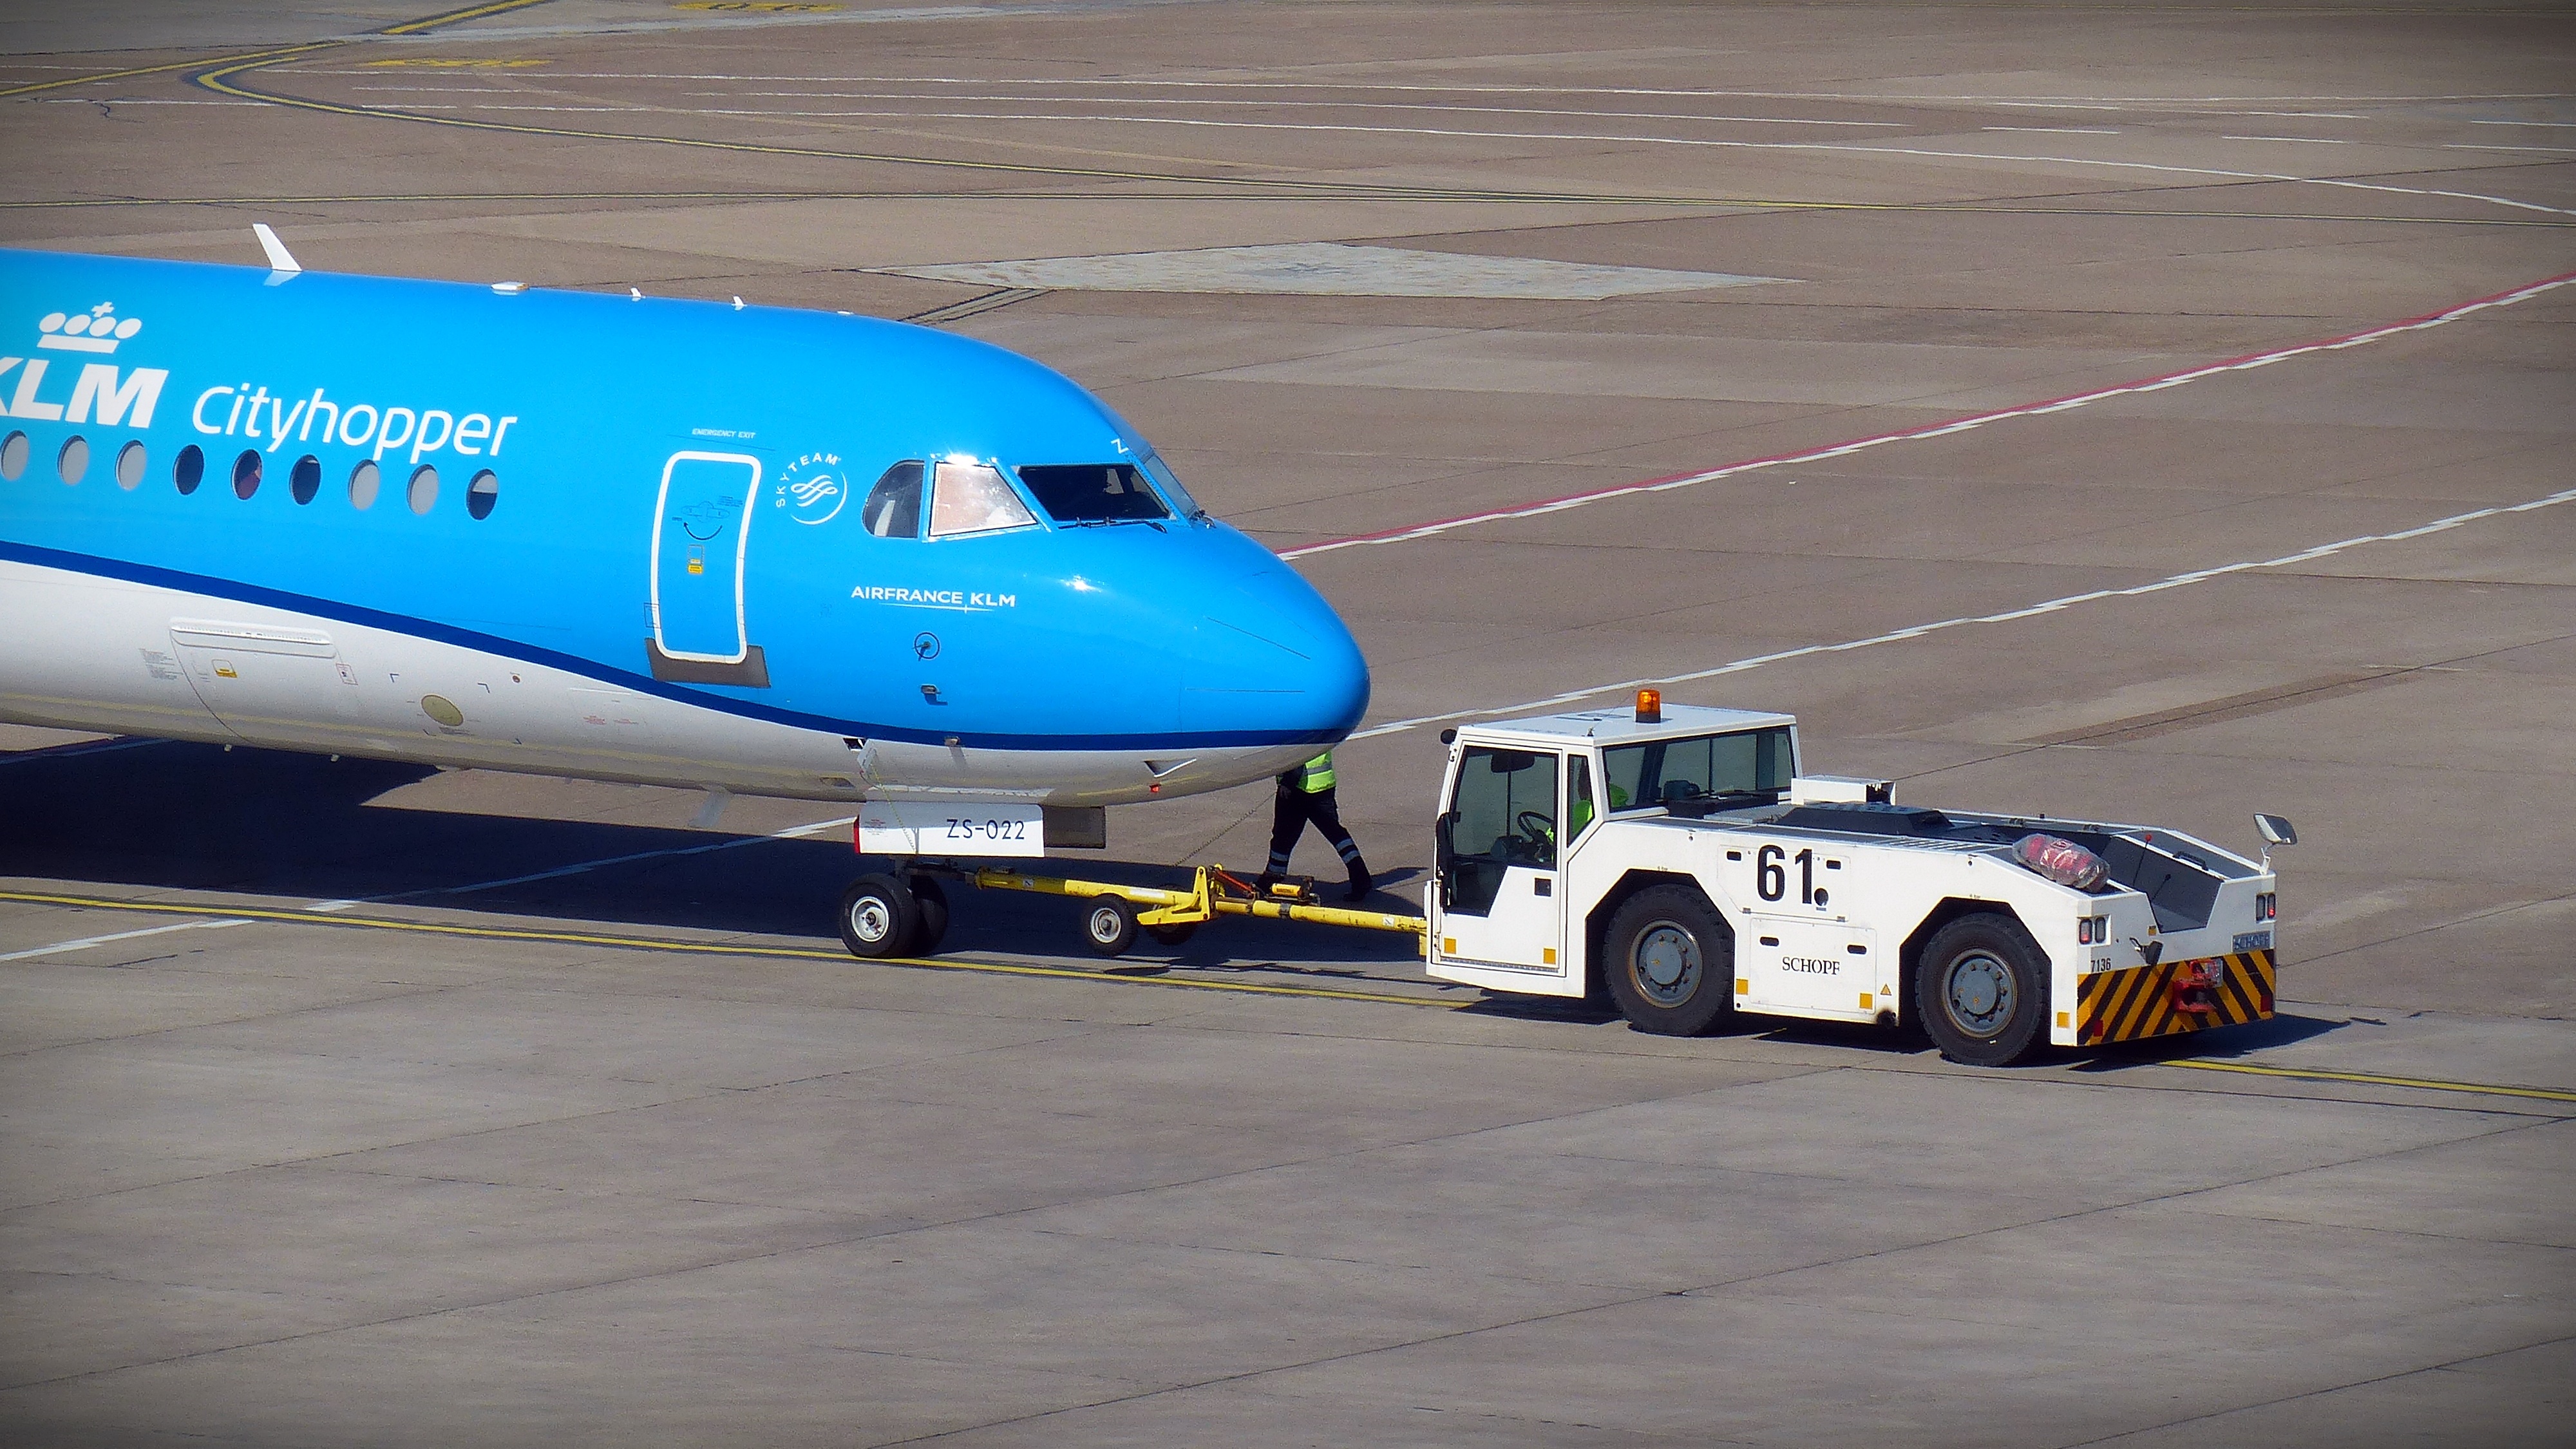
airport, airplane, aircraft, vehicle, airline, aviation, start, help, airliner, slide, jet aircraft, pushback, atmosphere of earth, narrow body aircraft